Henryk Hochman

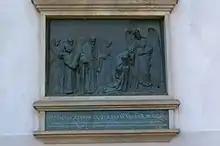
"Admission of Jews to Poland in the Middle Ages" by Henryk Hochman, prob. 1907. Installed in 1996, Kazimierz Town Hall in Kraków

Hochman specialized in figurative art such as sculpted portraits, the heads, and busts. Hochman is known for his bas-relief bronze entitled "Kol Nidre" (1907) in the former Town Hall of Kazimierz. He worked with marble, bronze, terracotta and majolica. During the Holocaust Henryk Hochman was deported to Bochnia Ghetto and murdered. Many of his works were lost.